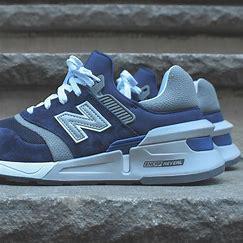
Brand: New
Model: Balance New Balance 997